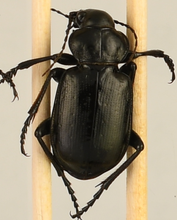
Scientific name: Calosoma affine
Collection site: Konza Prairie Agroecosystem NEON (KONA), plot KONA_007